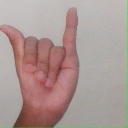
अक्षर: य